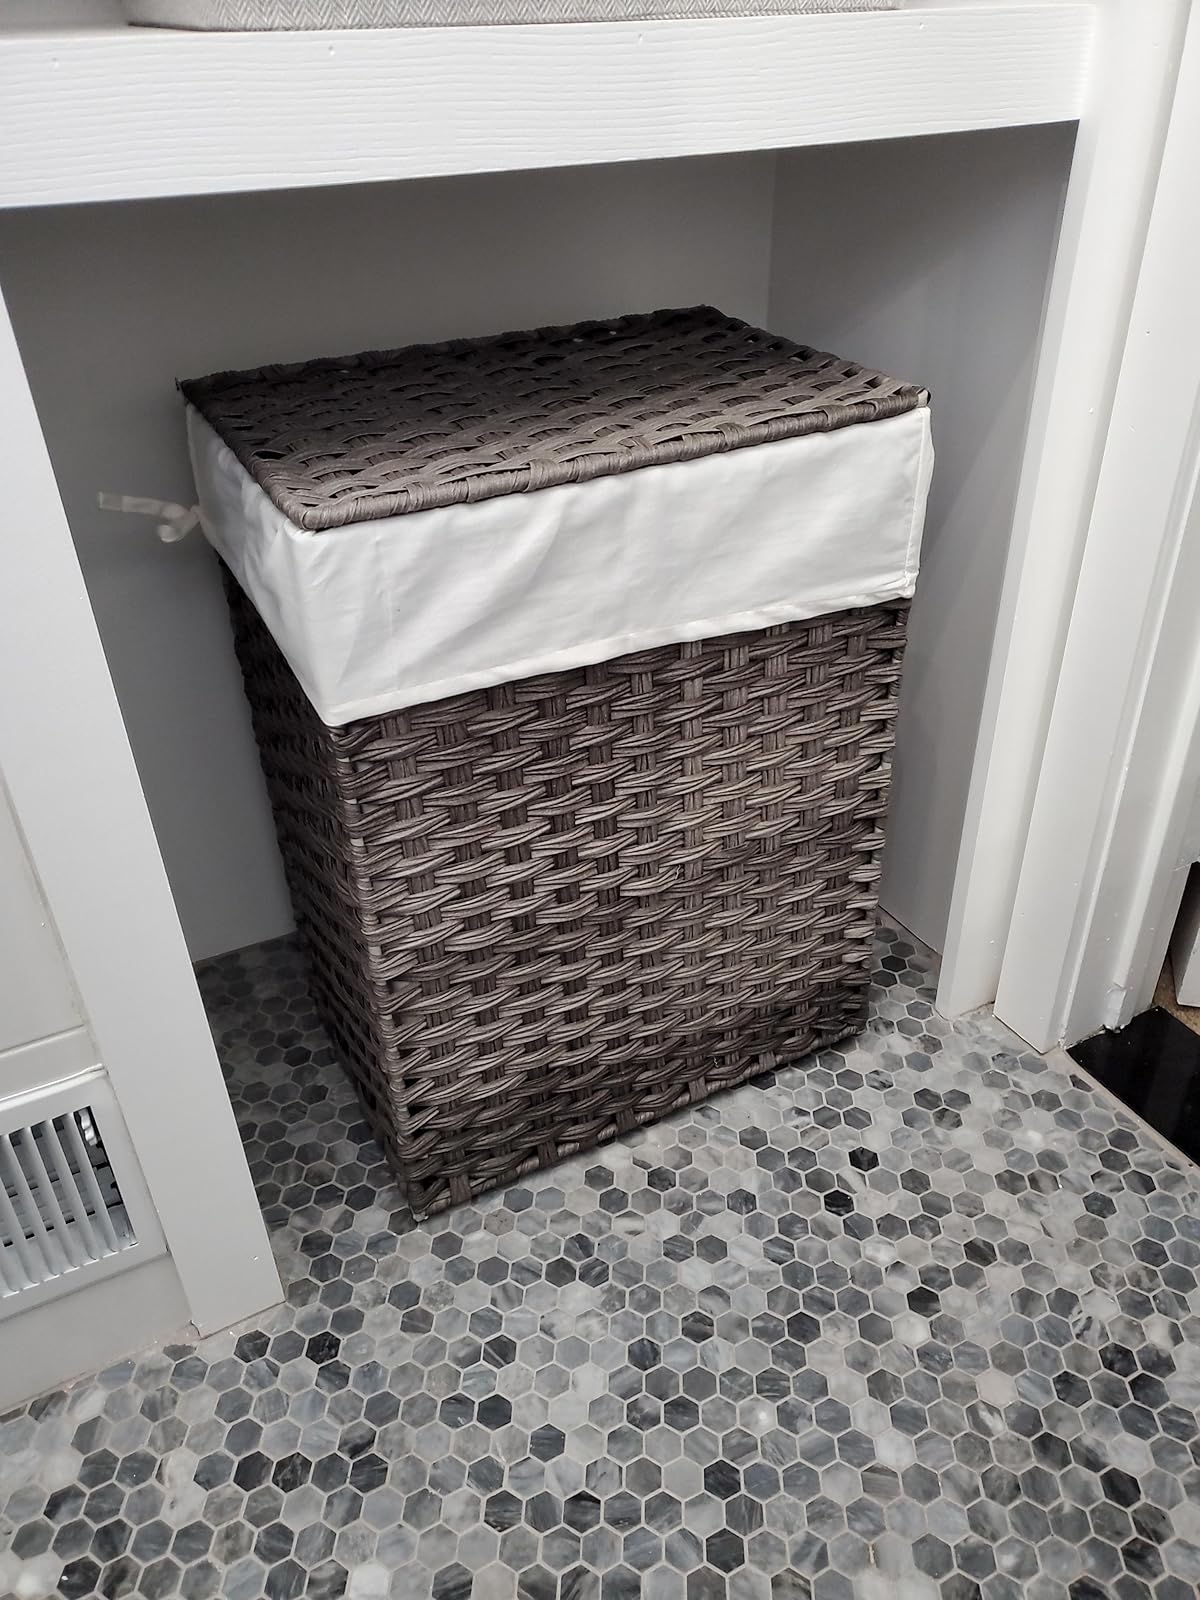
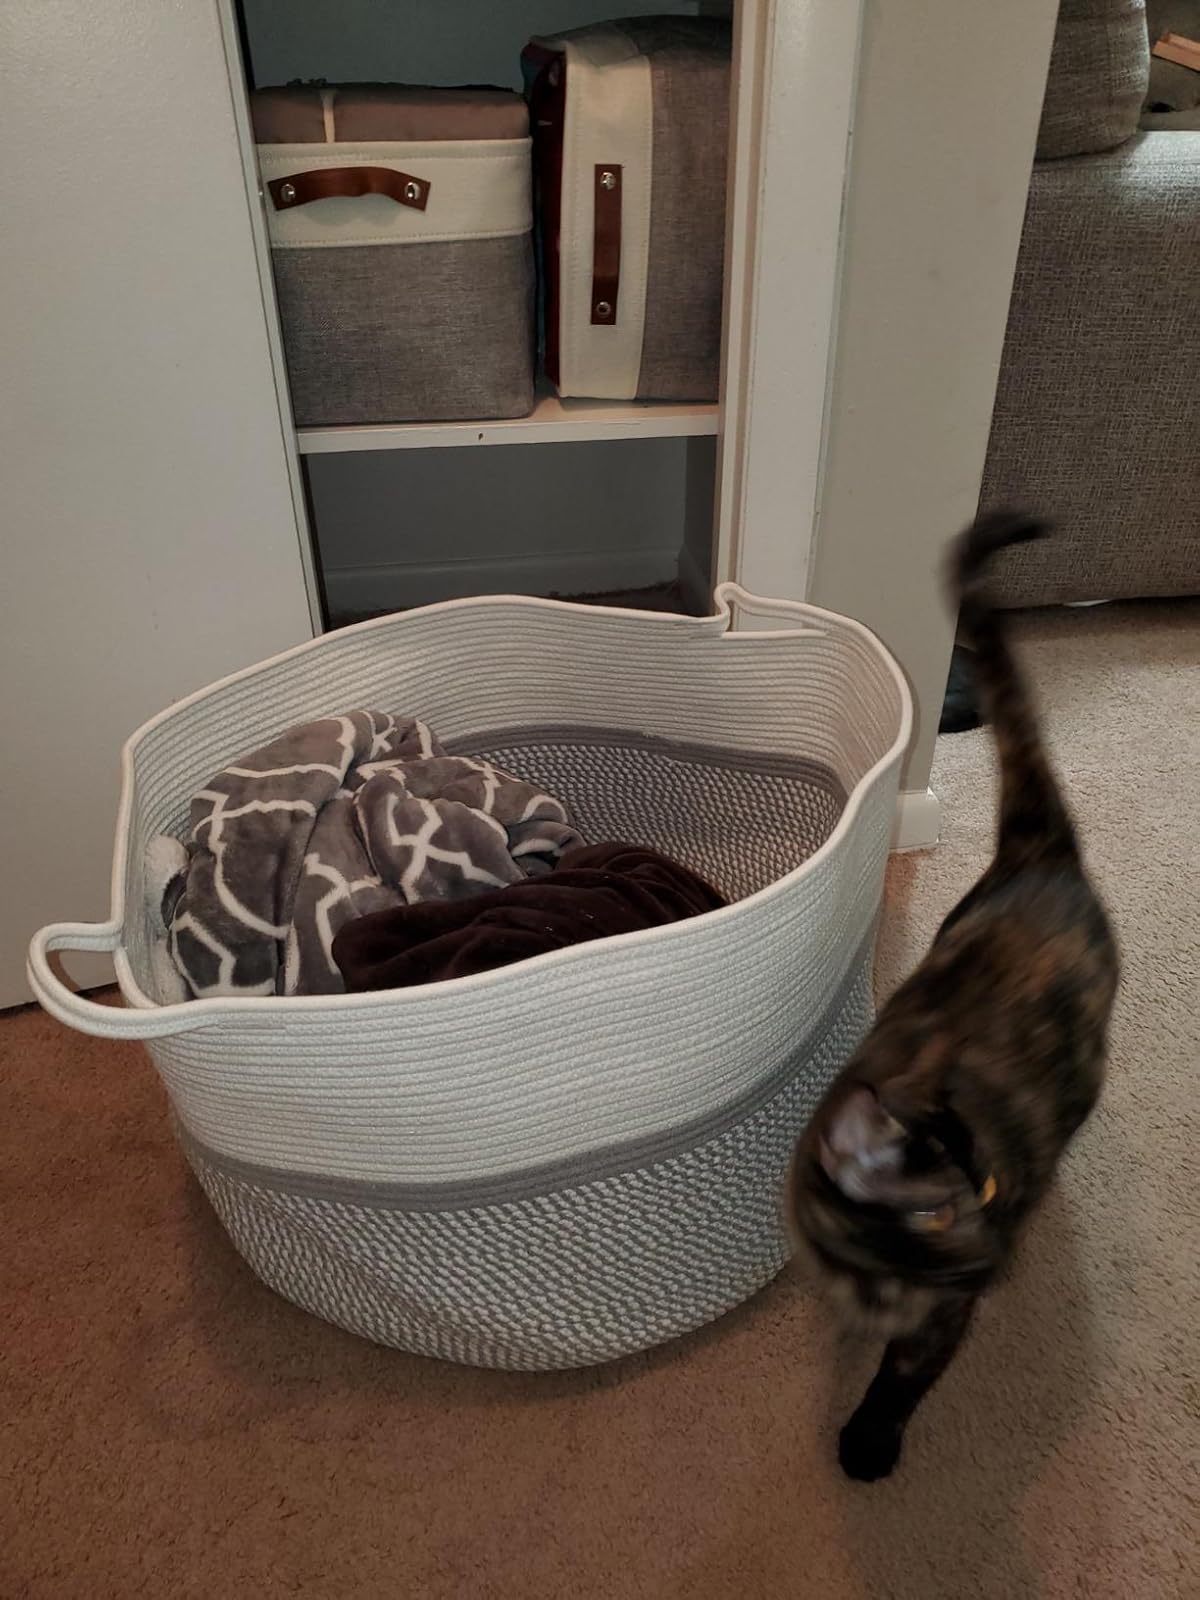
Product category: items_hamper
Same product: no